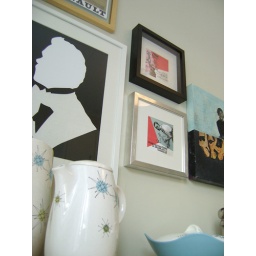
It's me in black and white silhouette art made by decoupage.